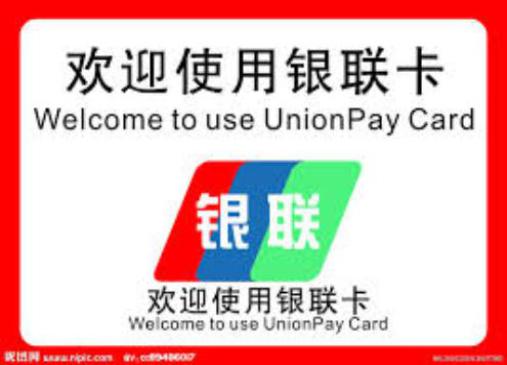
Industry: Others